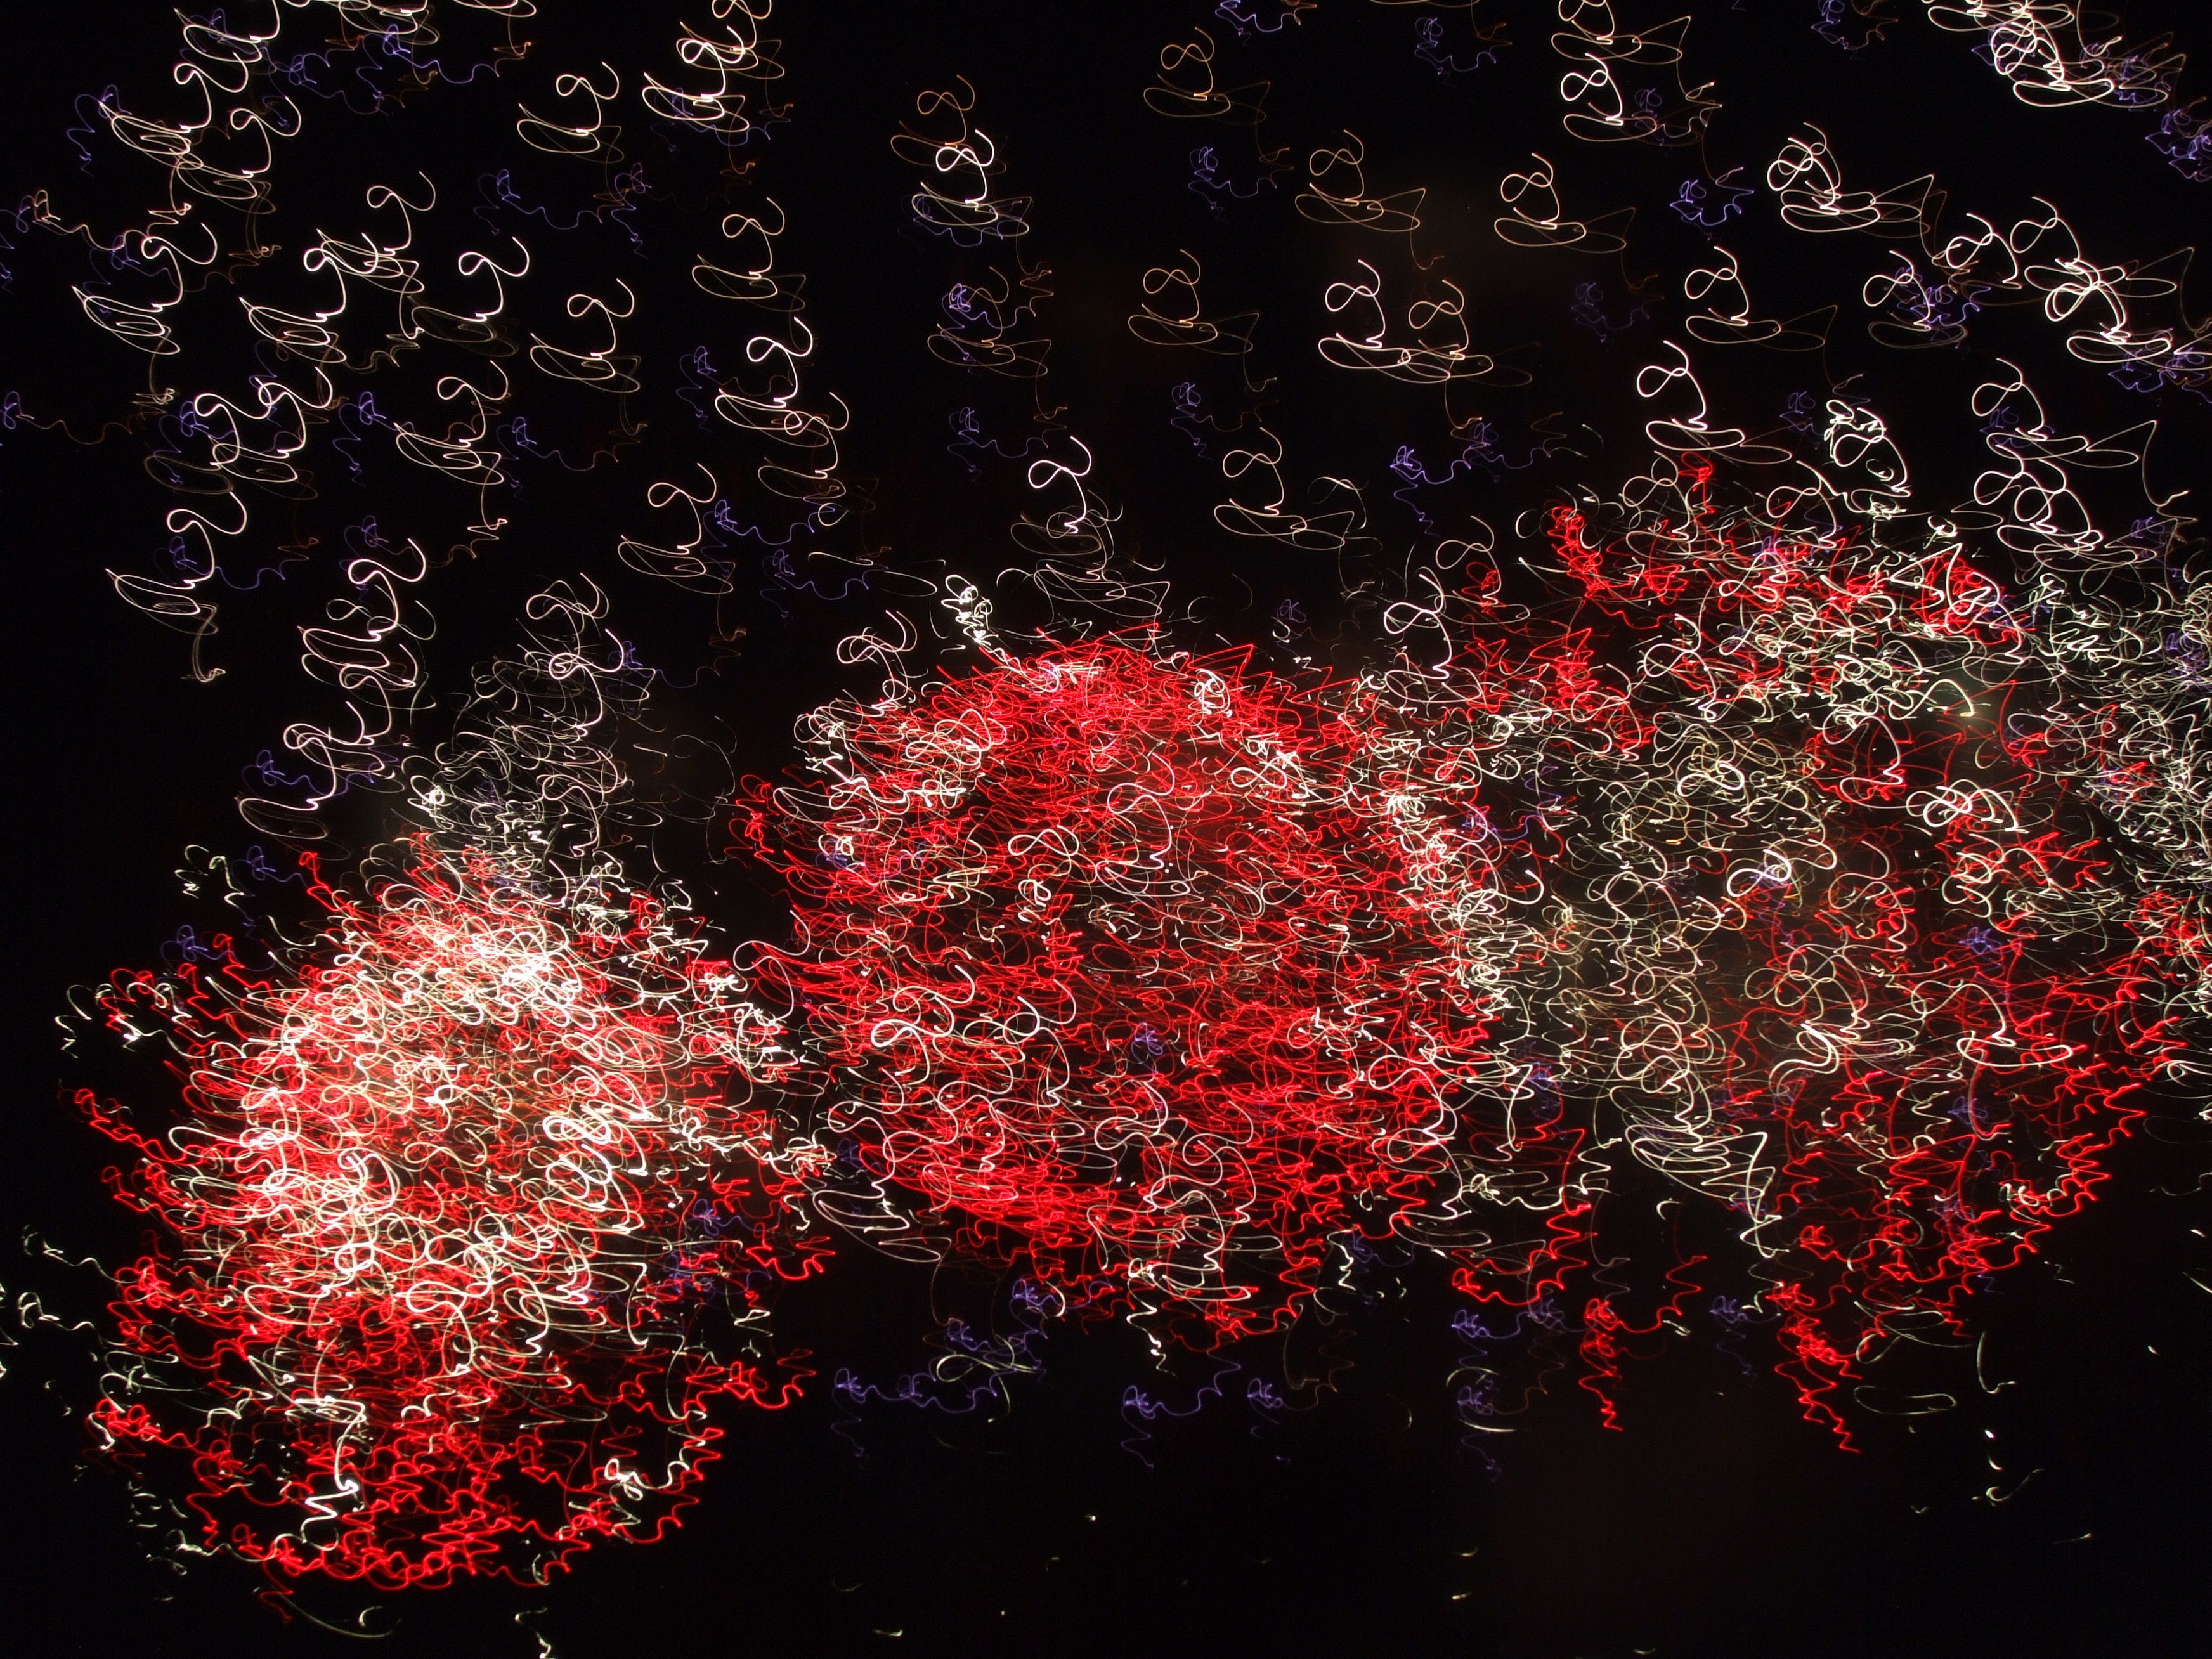
flower, fujifilm, red, coral, lights, fireworks, burst, finepixa900, computer wallpaper, fractal art